Sangbad Pratidin

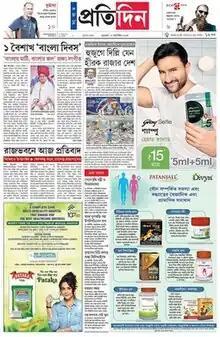
The 8 September 2023 front page of "Sangbad Pratidin"

Sangbad Pratidin is a daily Indian Bengali newspaper simultaneously published from Kolkata, Barjora and Siliguri. It was founded by Swapan Sadhan Bose, on 9 August 1992. The Editor-in-Chief is Srinjoy Bose.